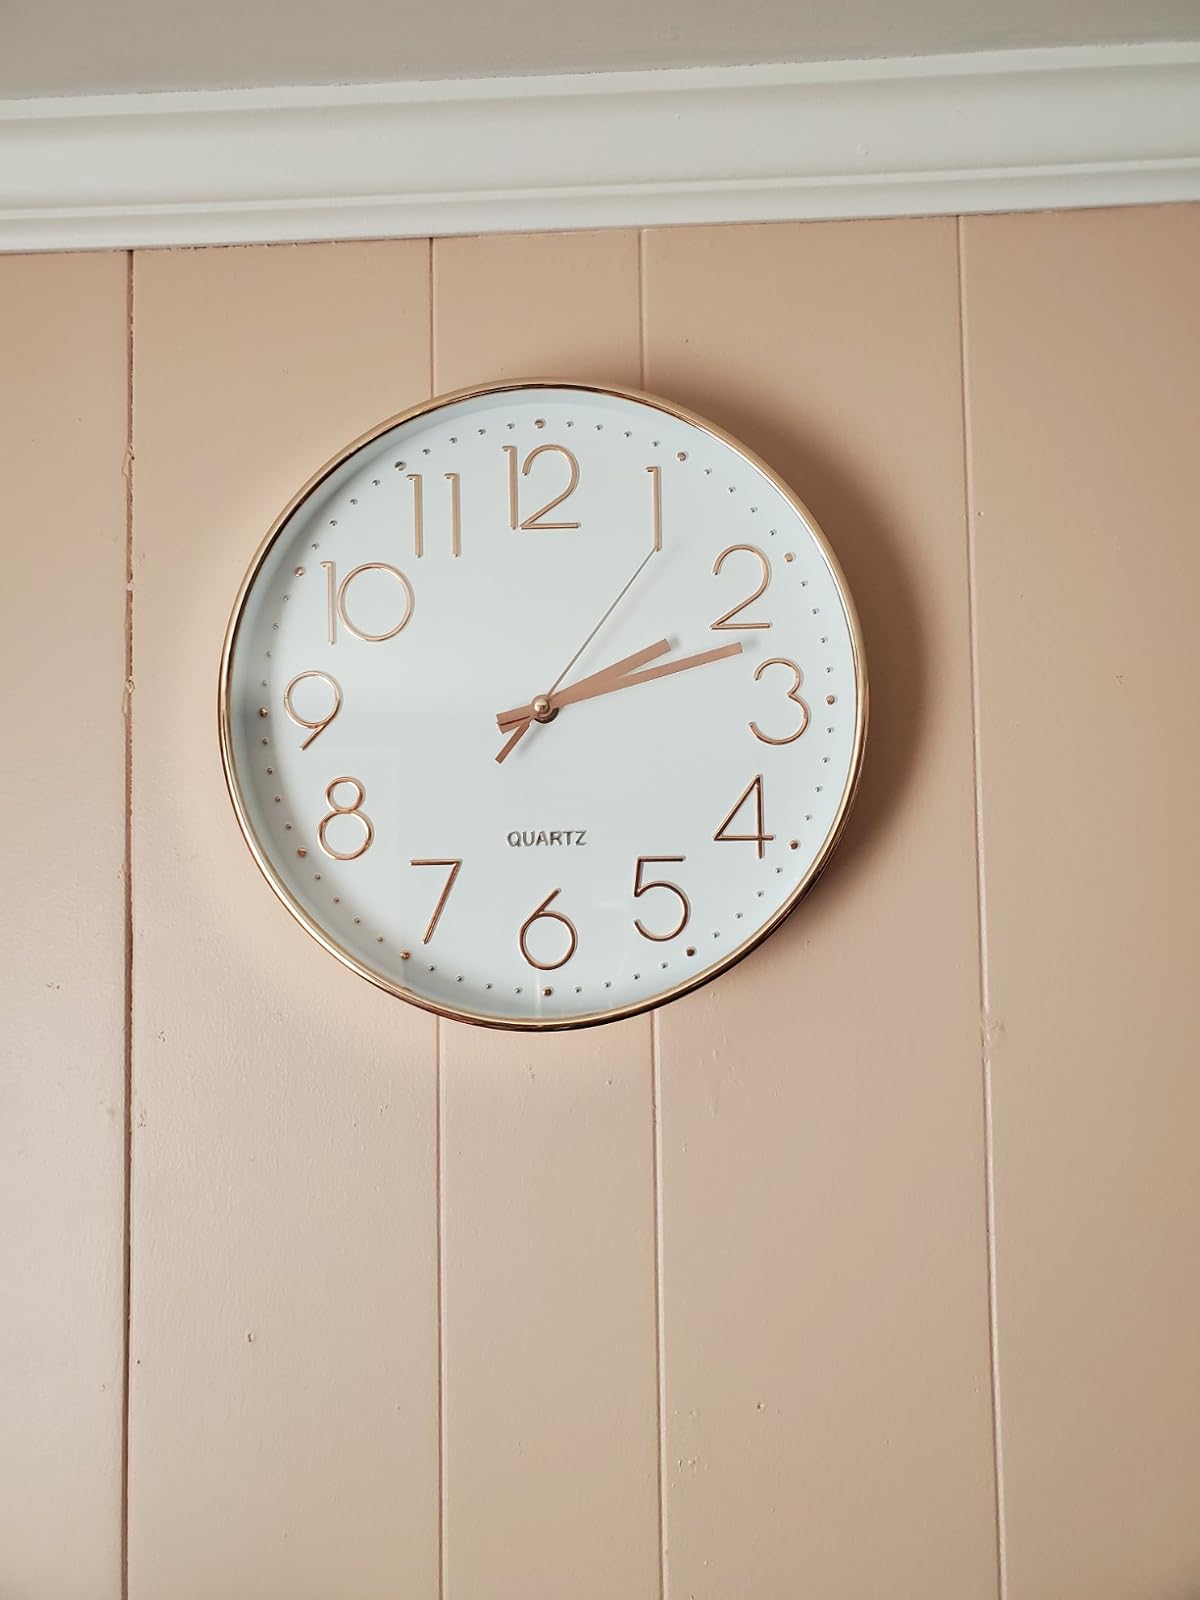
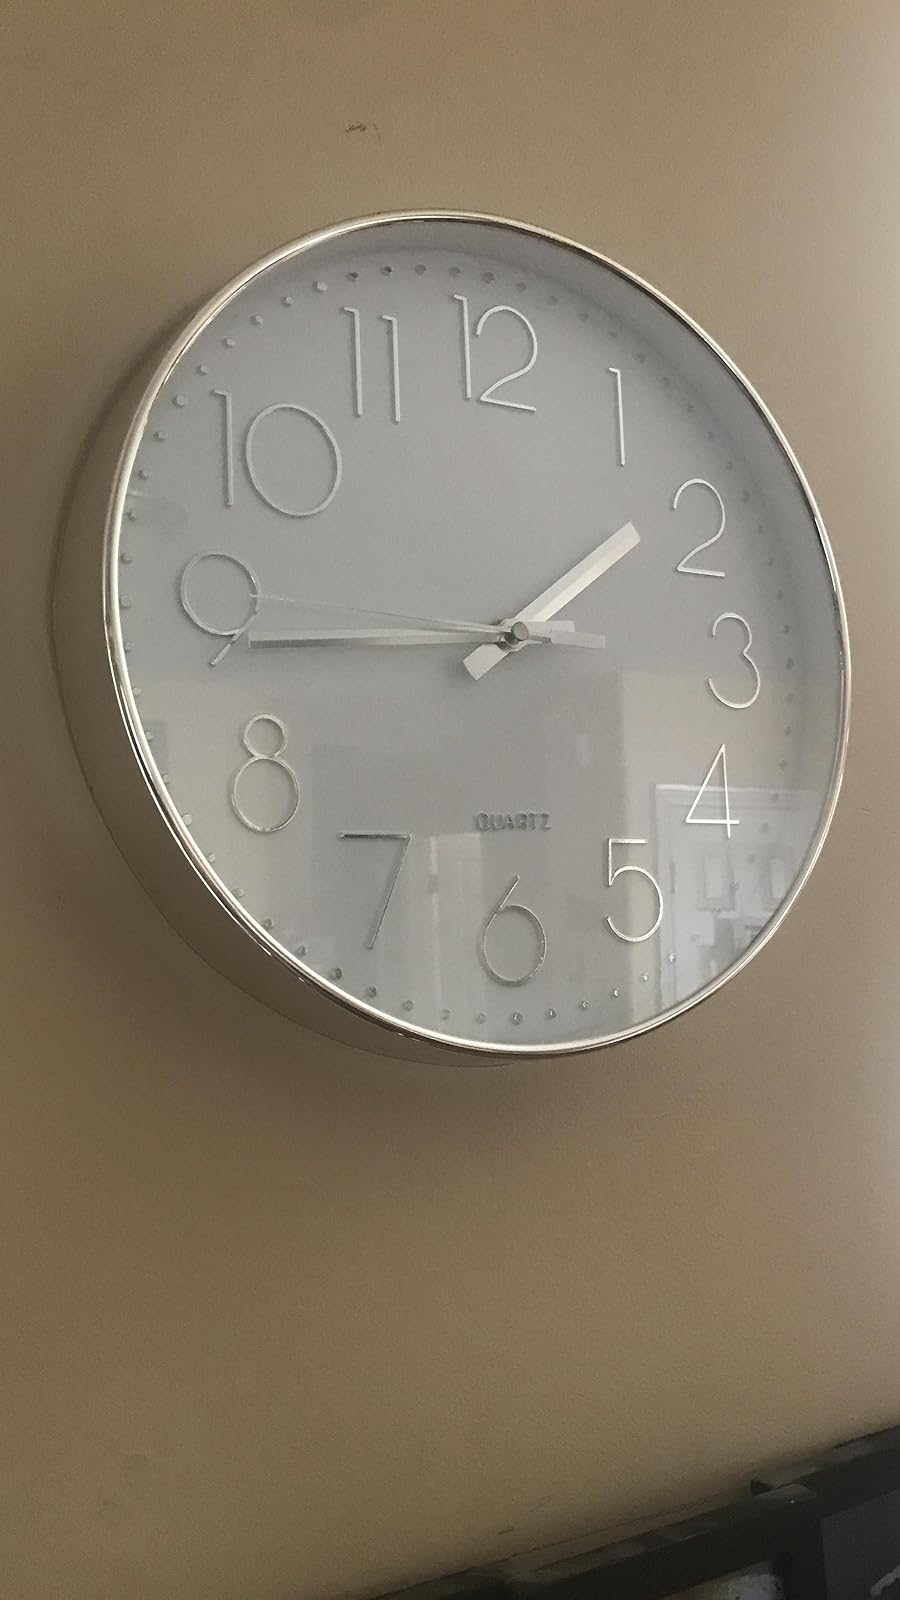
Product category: clock
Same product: no